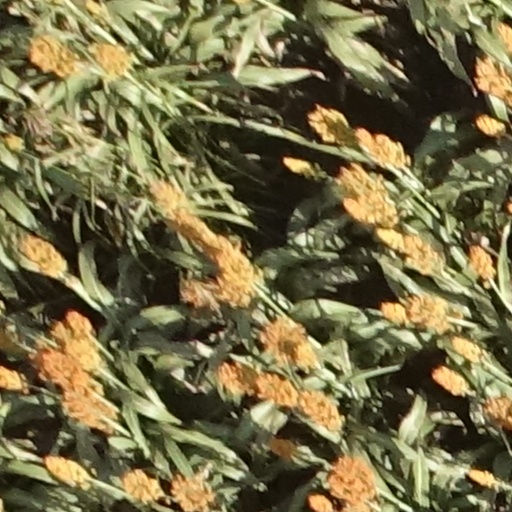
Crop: sorghum